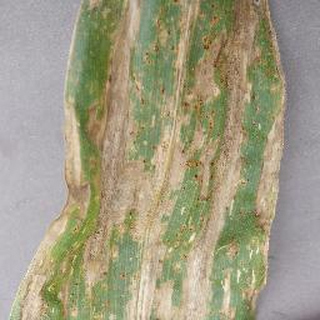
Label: corn_cercospora_leaf_spot